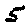
Label: 5